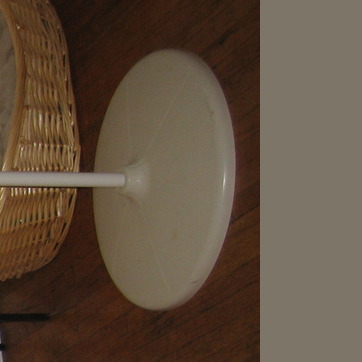
Material: plastic